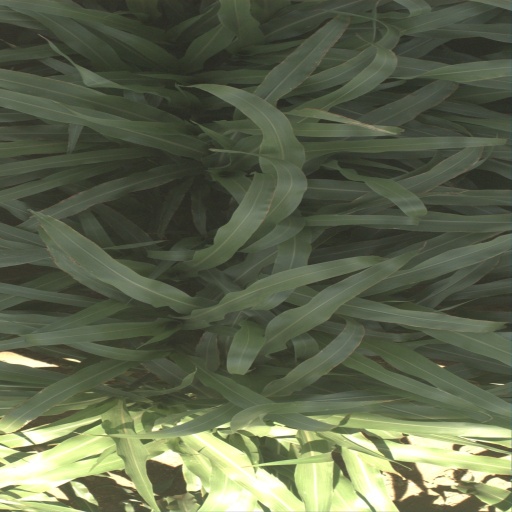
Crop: sorghum